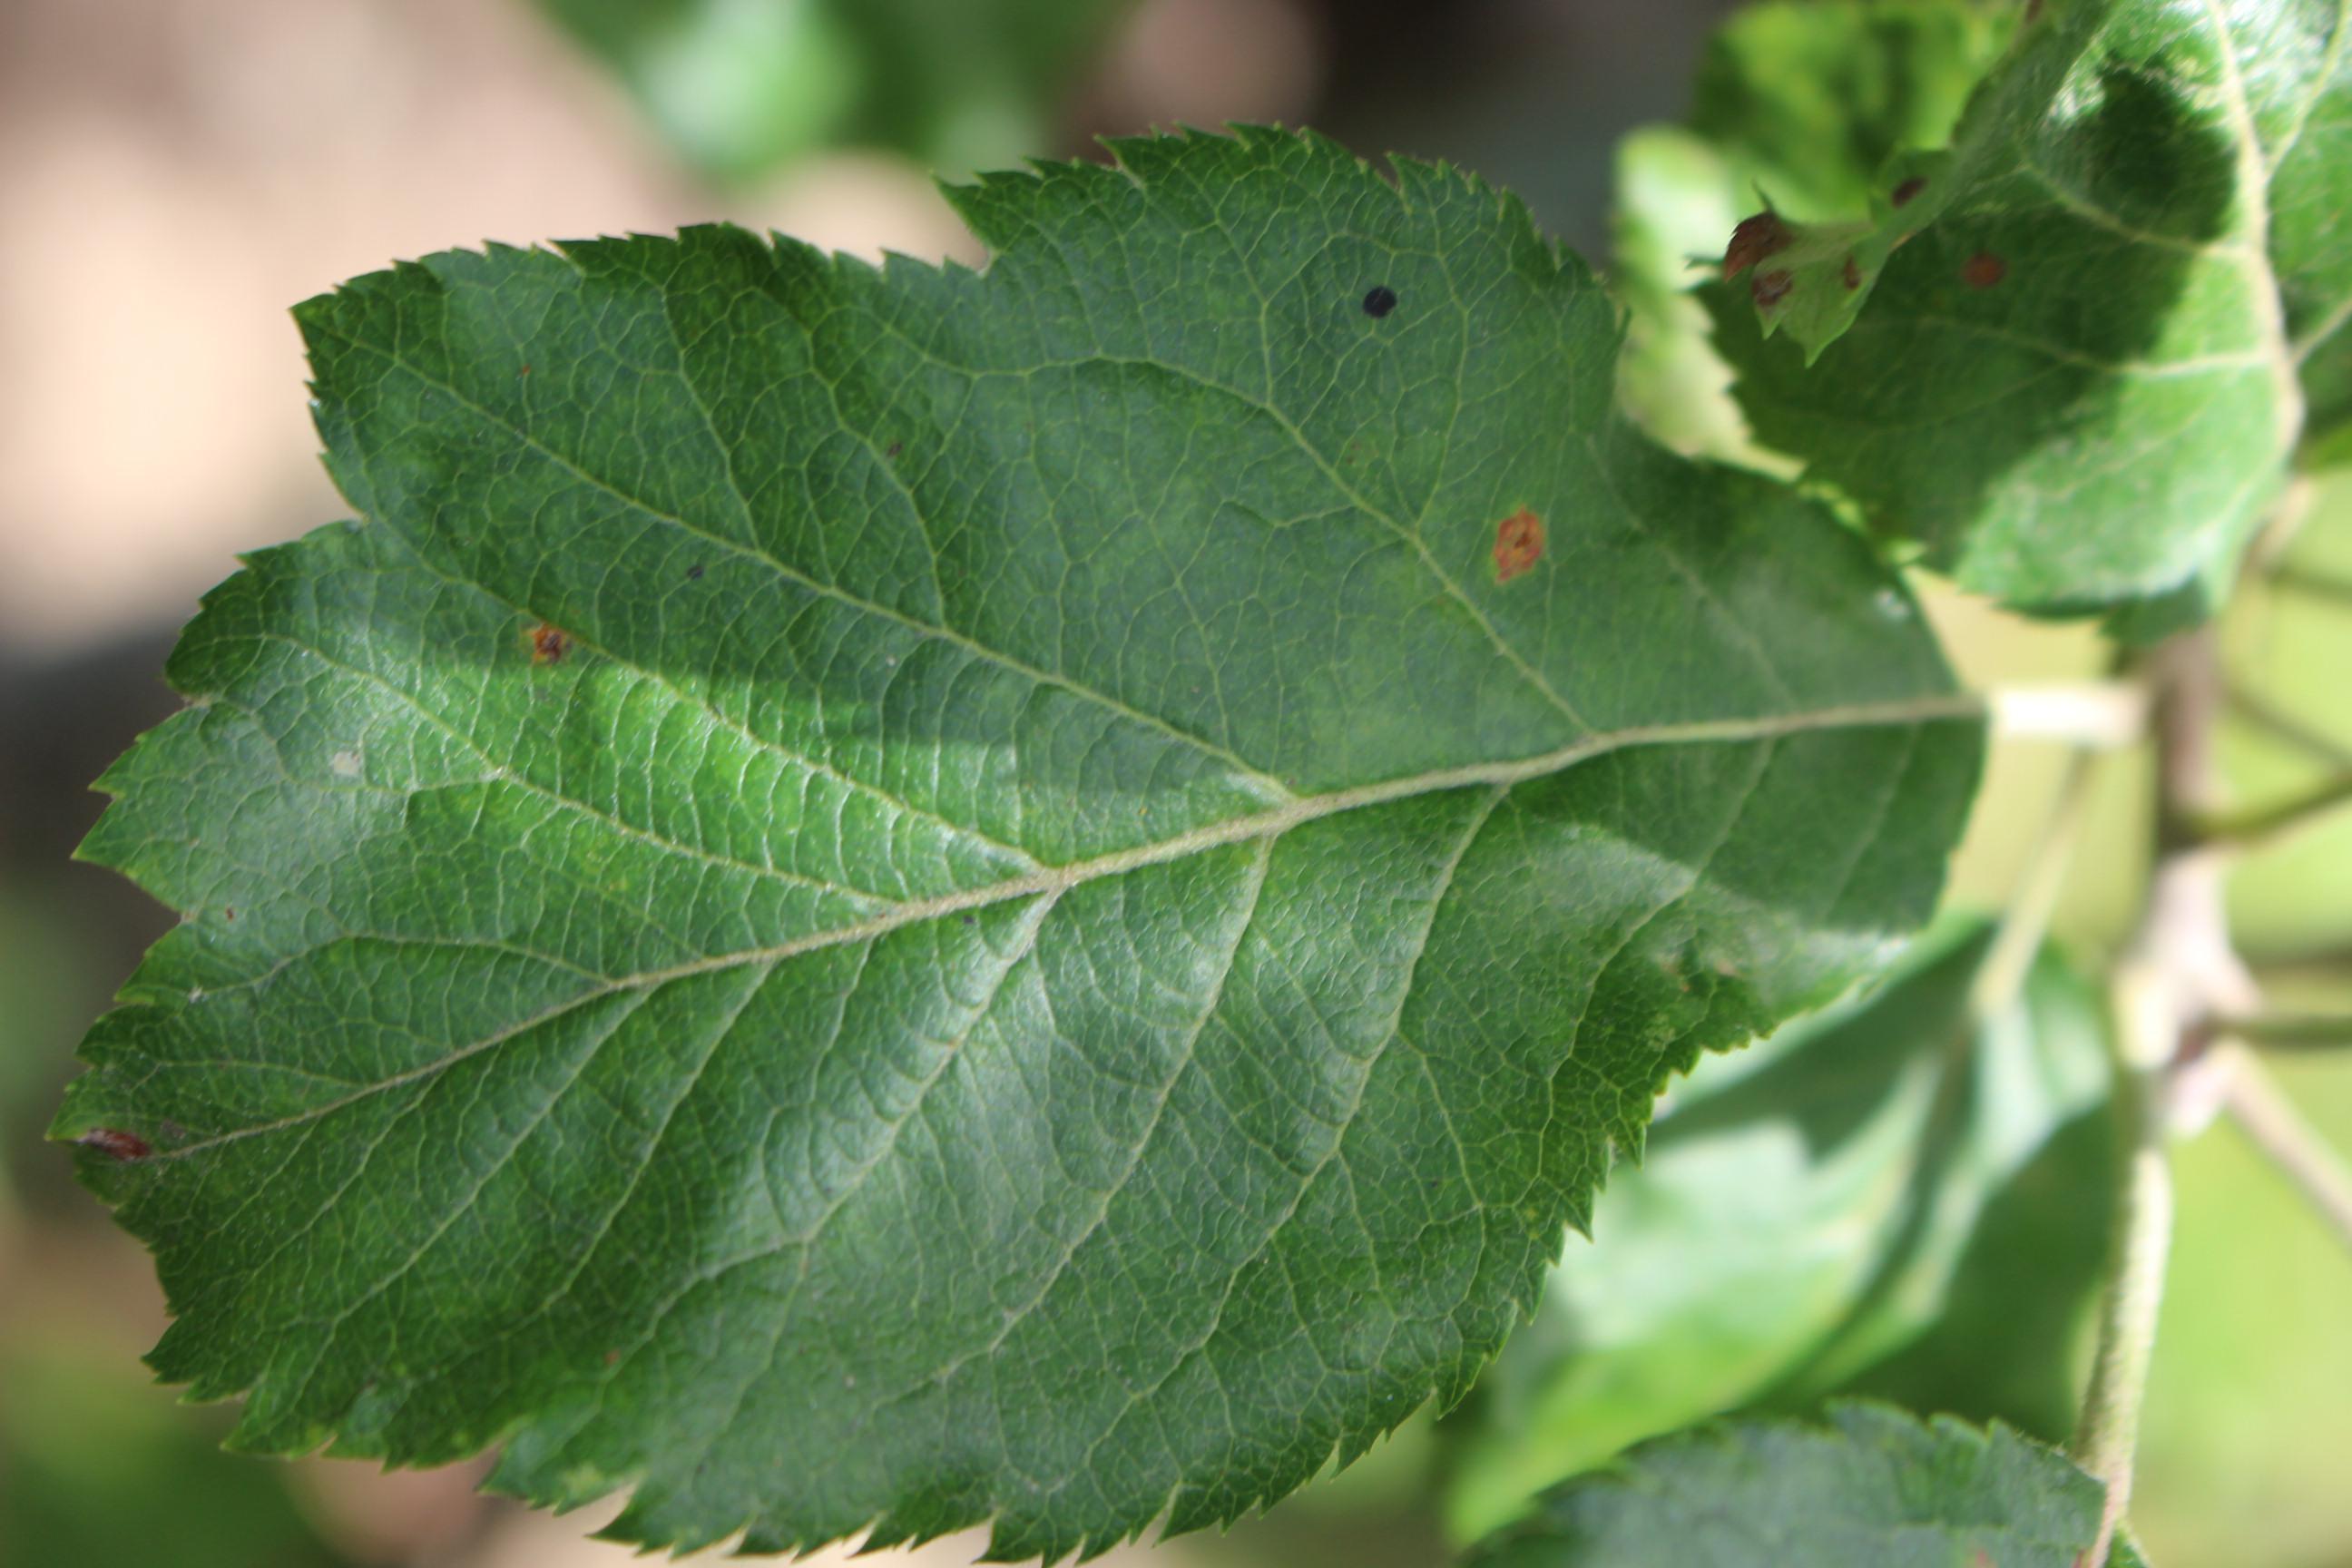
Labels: rust